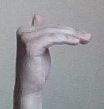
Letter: khaa